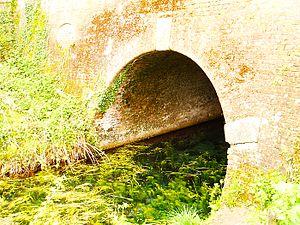
Le canal de Basingstoke est un canal britannique, achevé en 1794, construit pour relier Basingstoke à la Tamise à Weybridge via la voie navigable Wey.